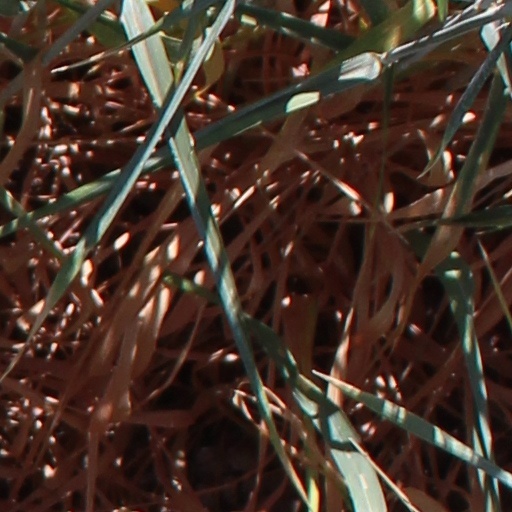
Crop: wheat